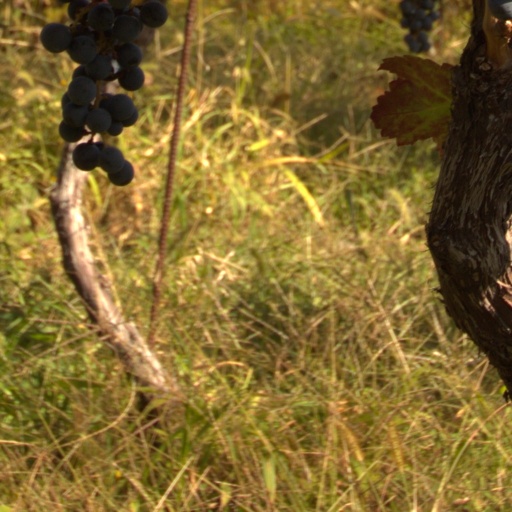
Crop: grape